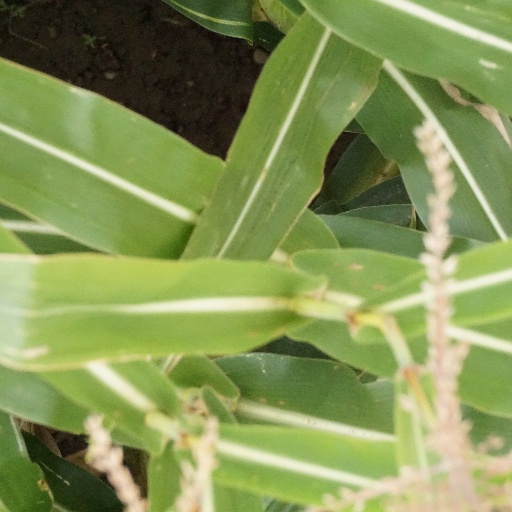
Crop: maize; corn